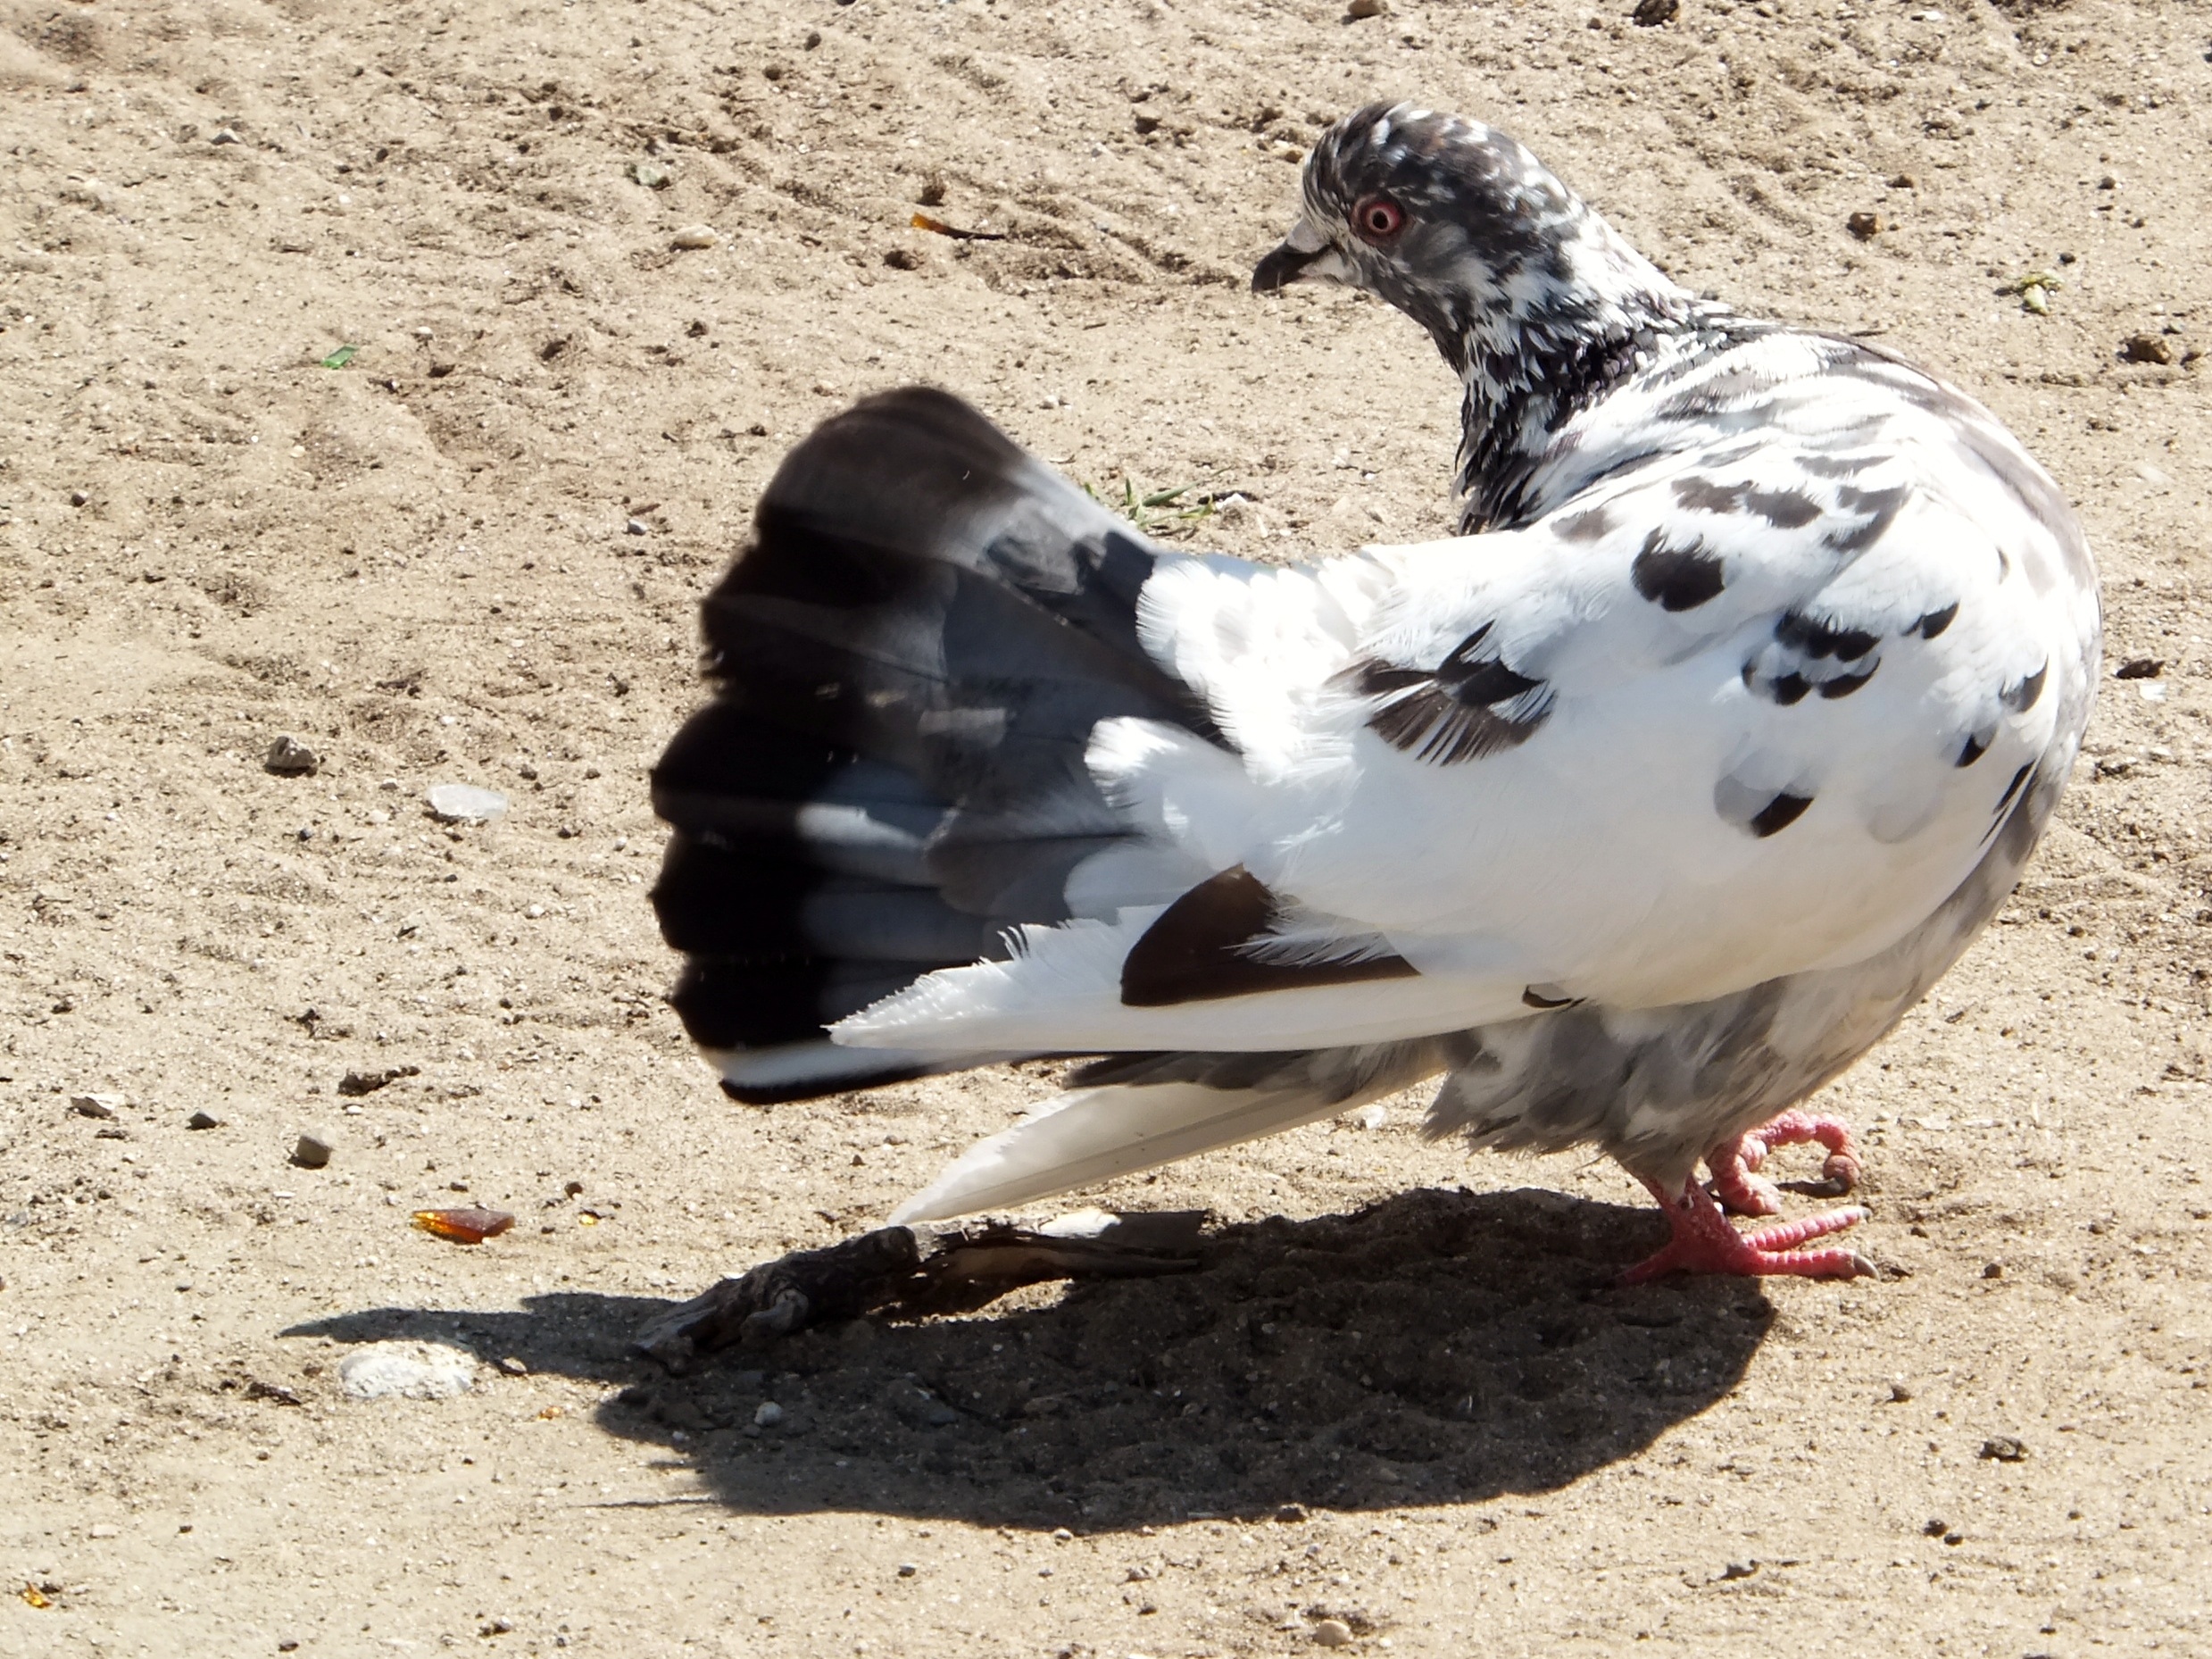
beach, nature, bird, wildlife, color, feather, avian, spotted, pigeon, wings, vertebrate, pigeons and doves